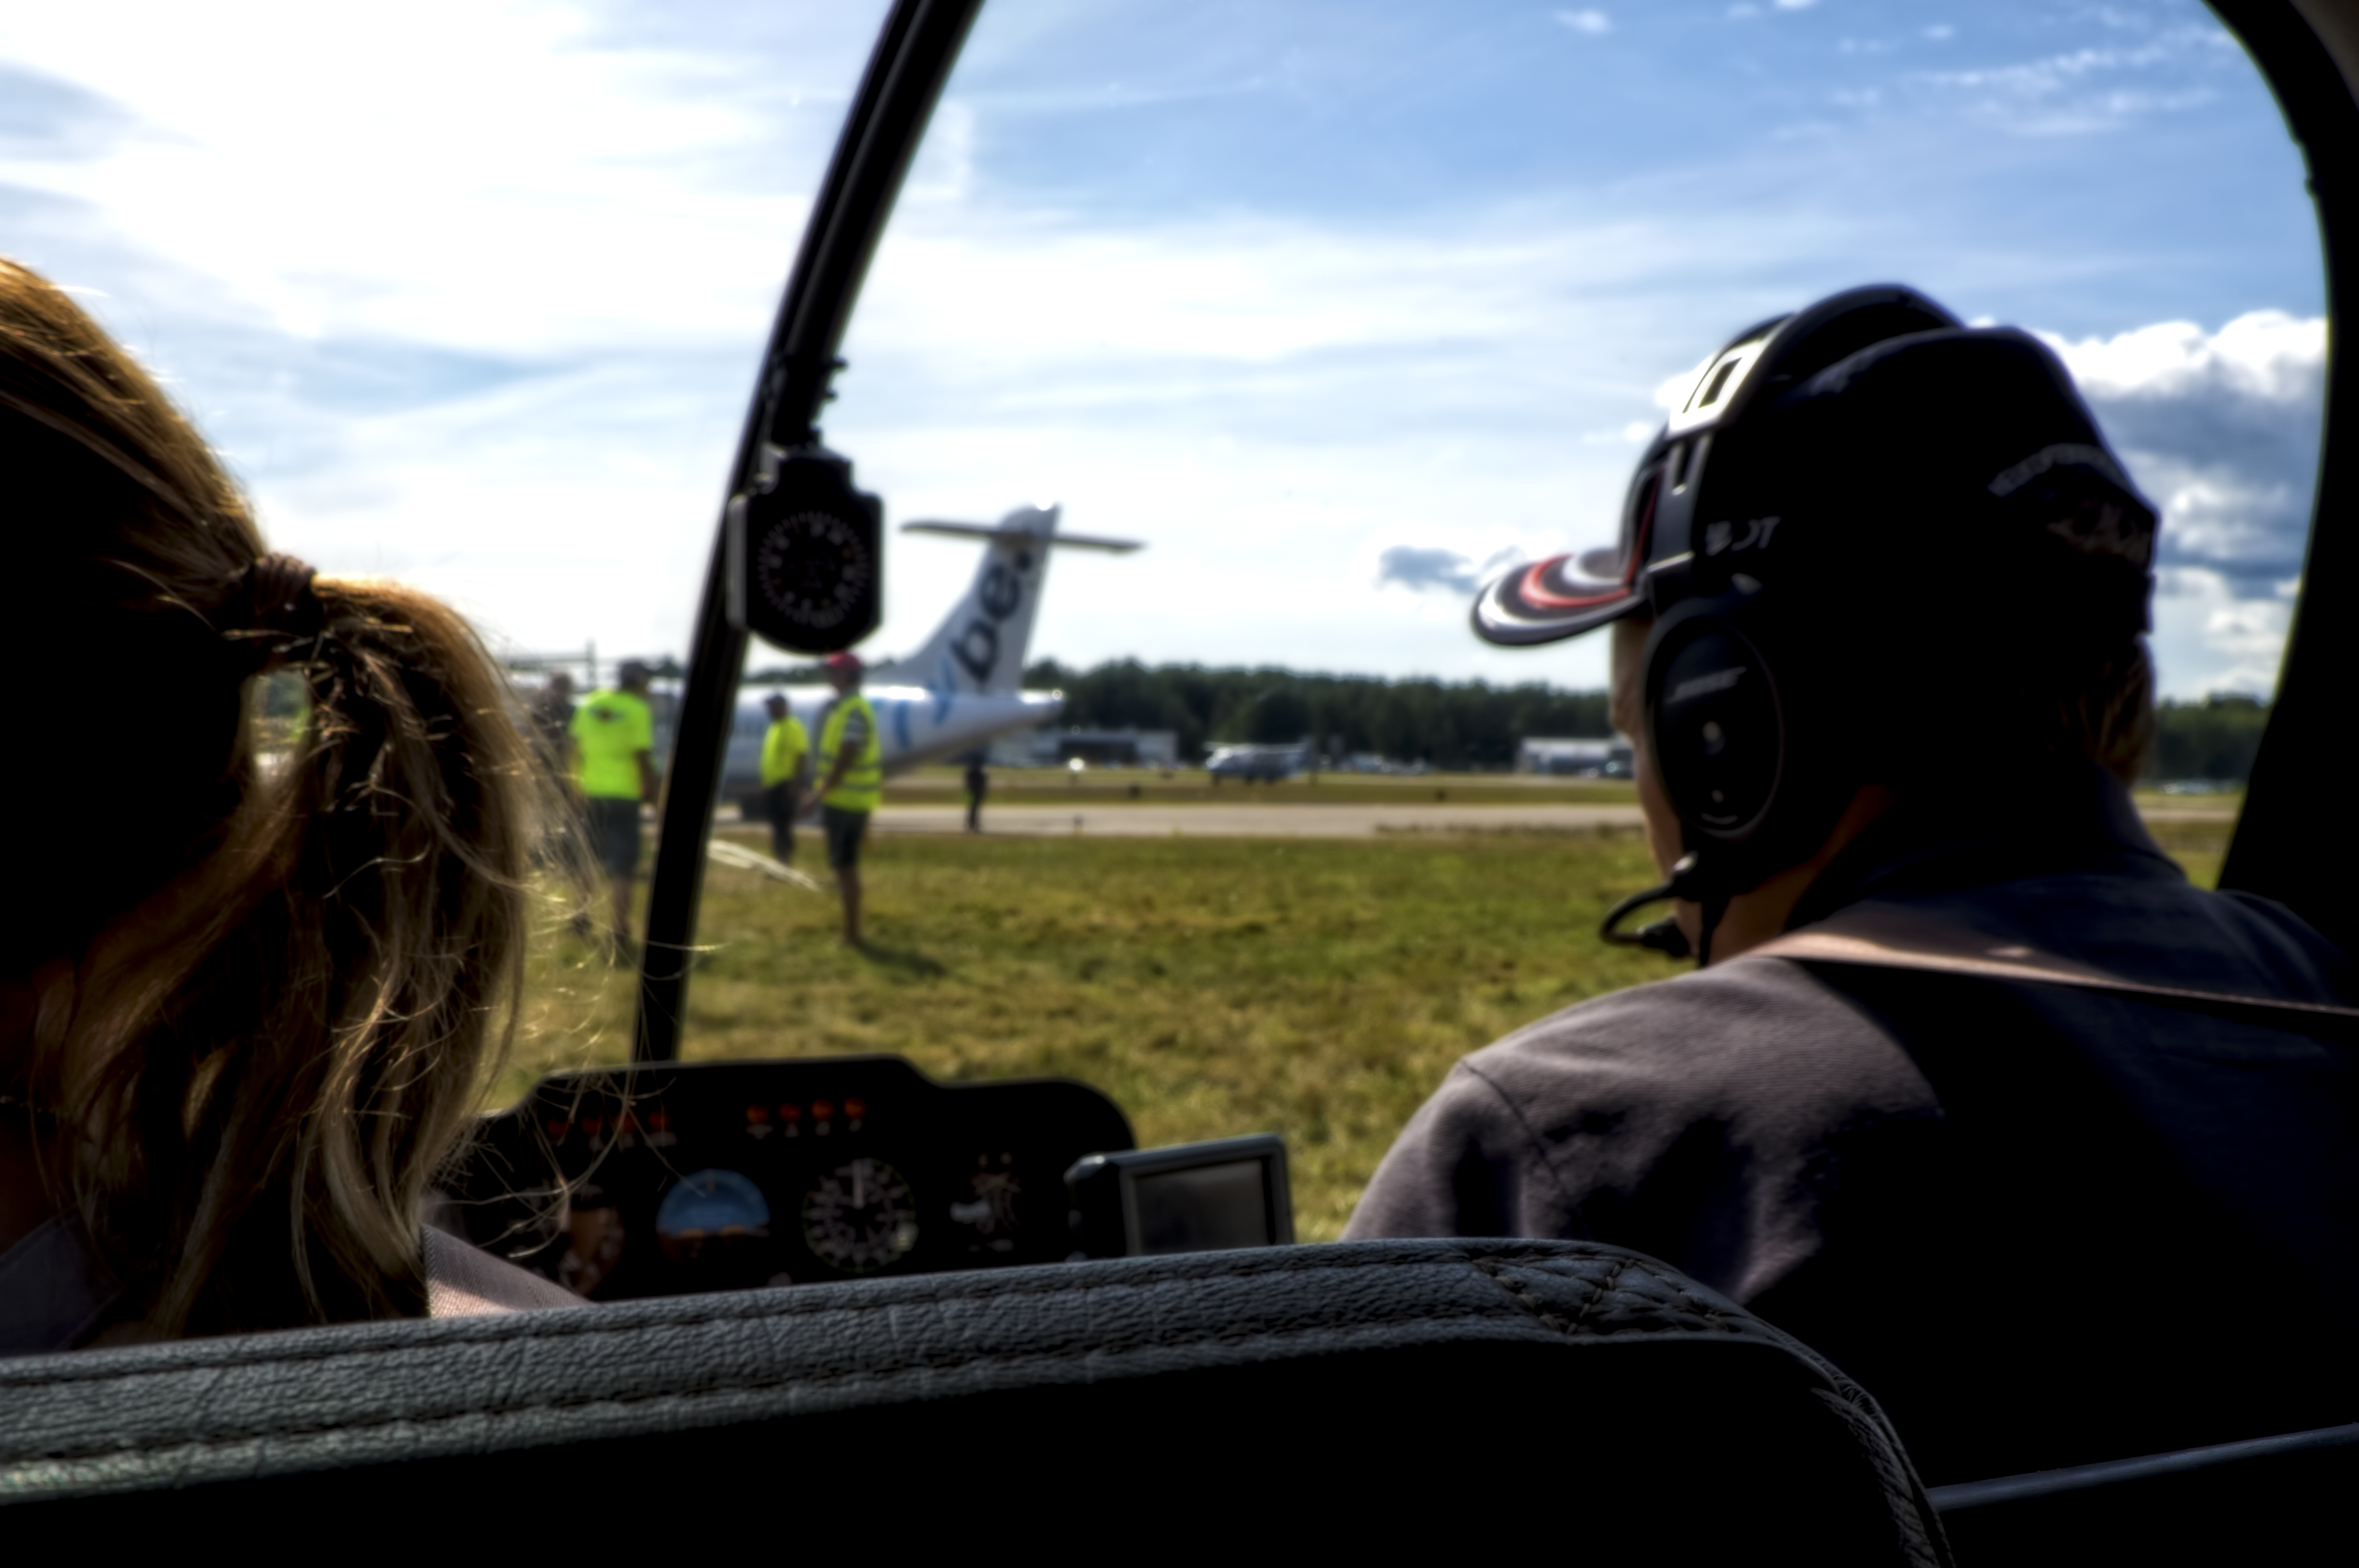
driving, airport, soldier, vehicle, helicopter, finland, helsinki, chopper, airfield, before, takeoff, screenshot, helsinkimalmi, malmi, helo